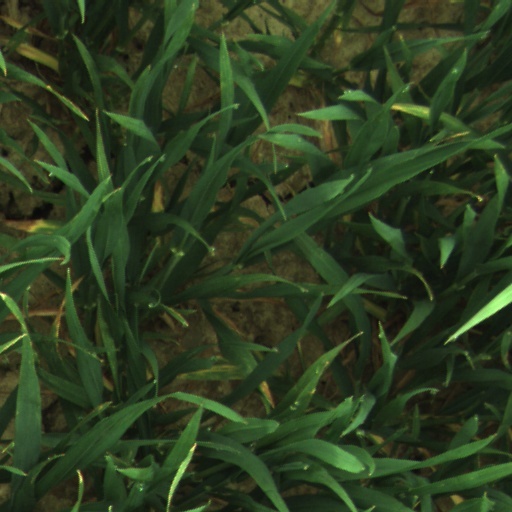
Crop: wheat